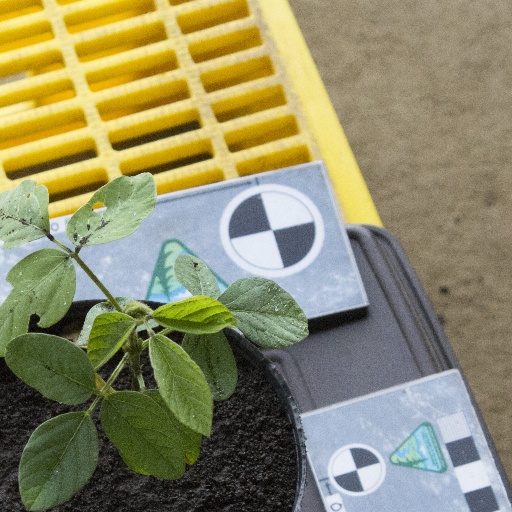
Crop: soybean